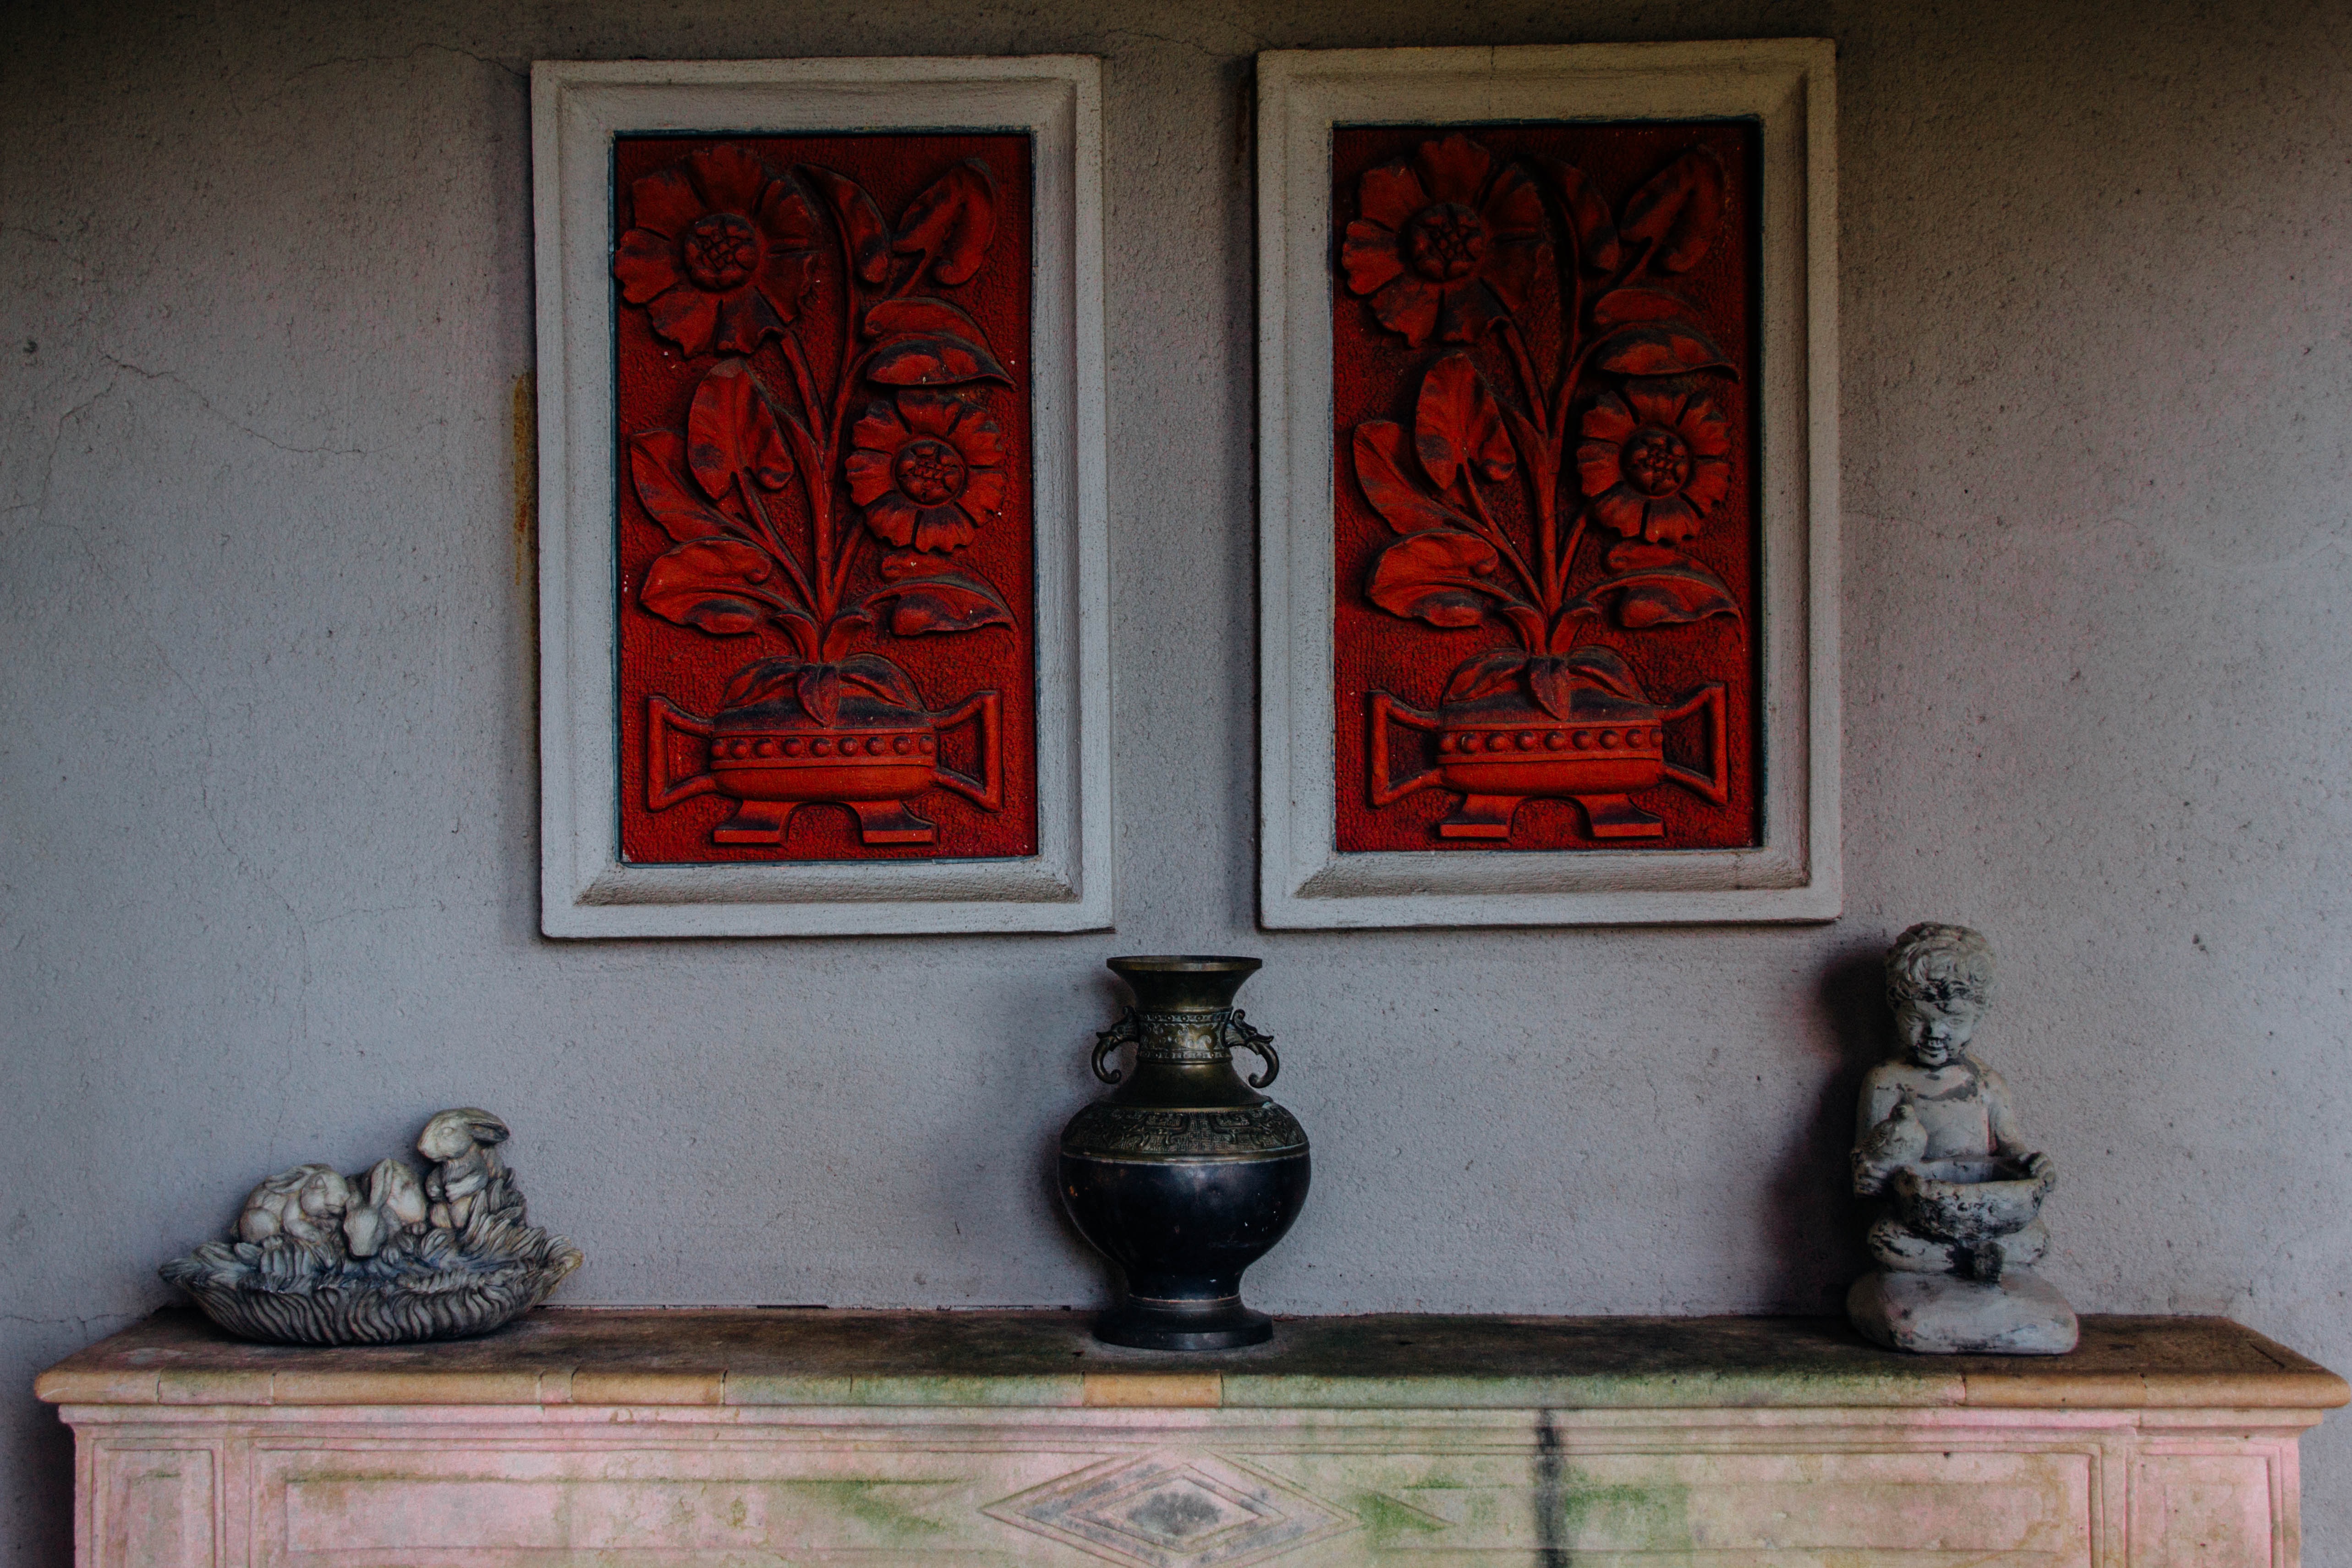
wood, house, window, wall, red, room, door, painting, interior design, art, tourist attraction, carving, modern art